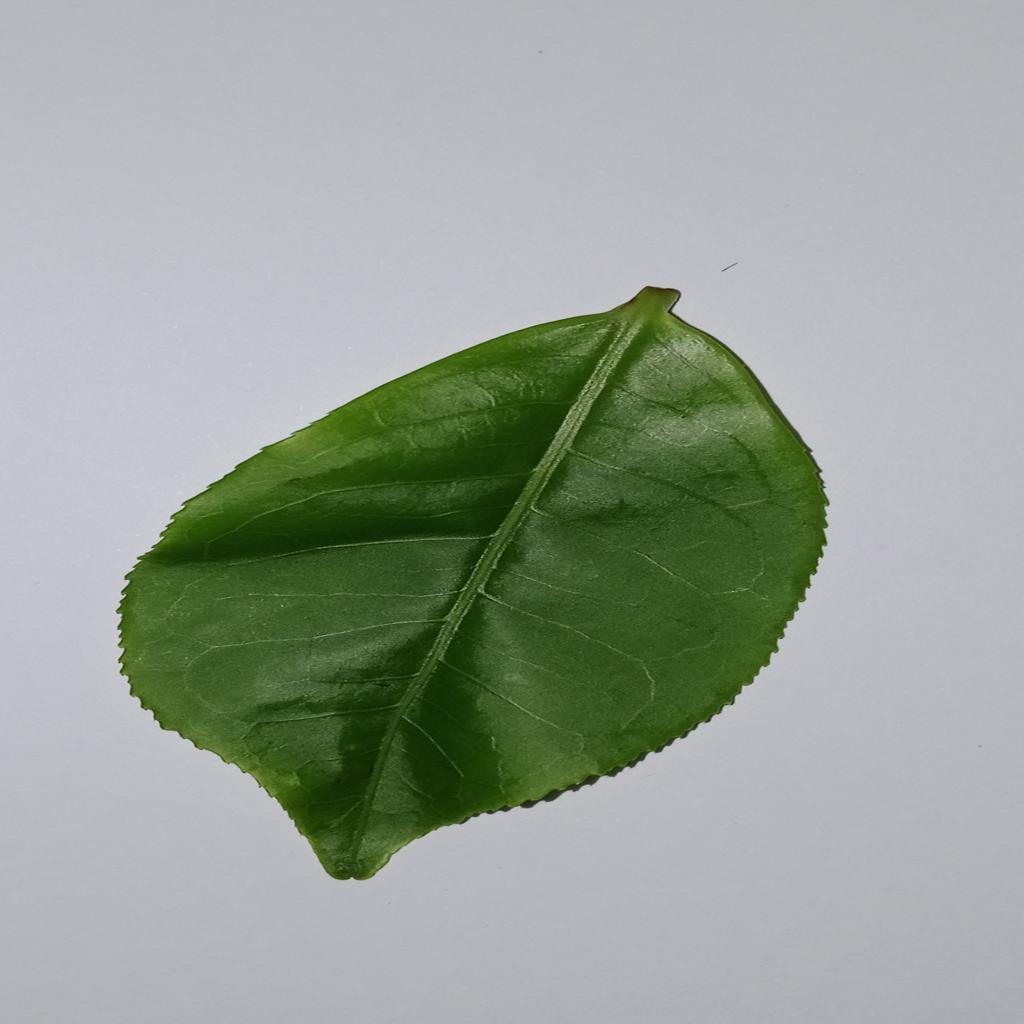
Label: Healthy